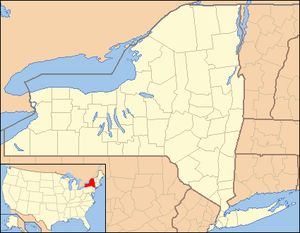
New York Military Academy
New York Military Academy i staten New York.